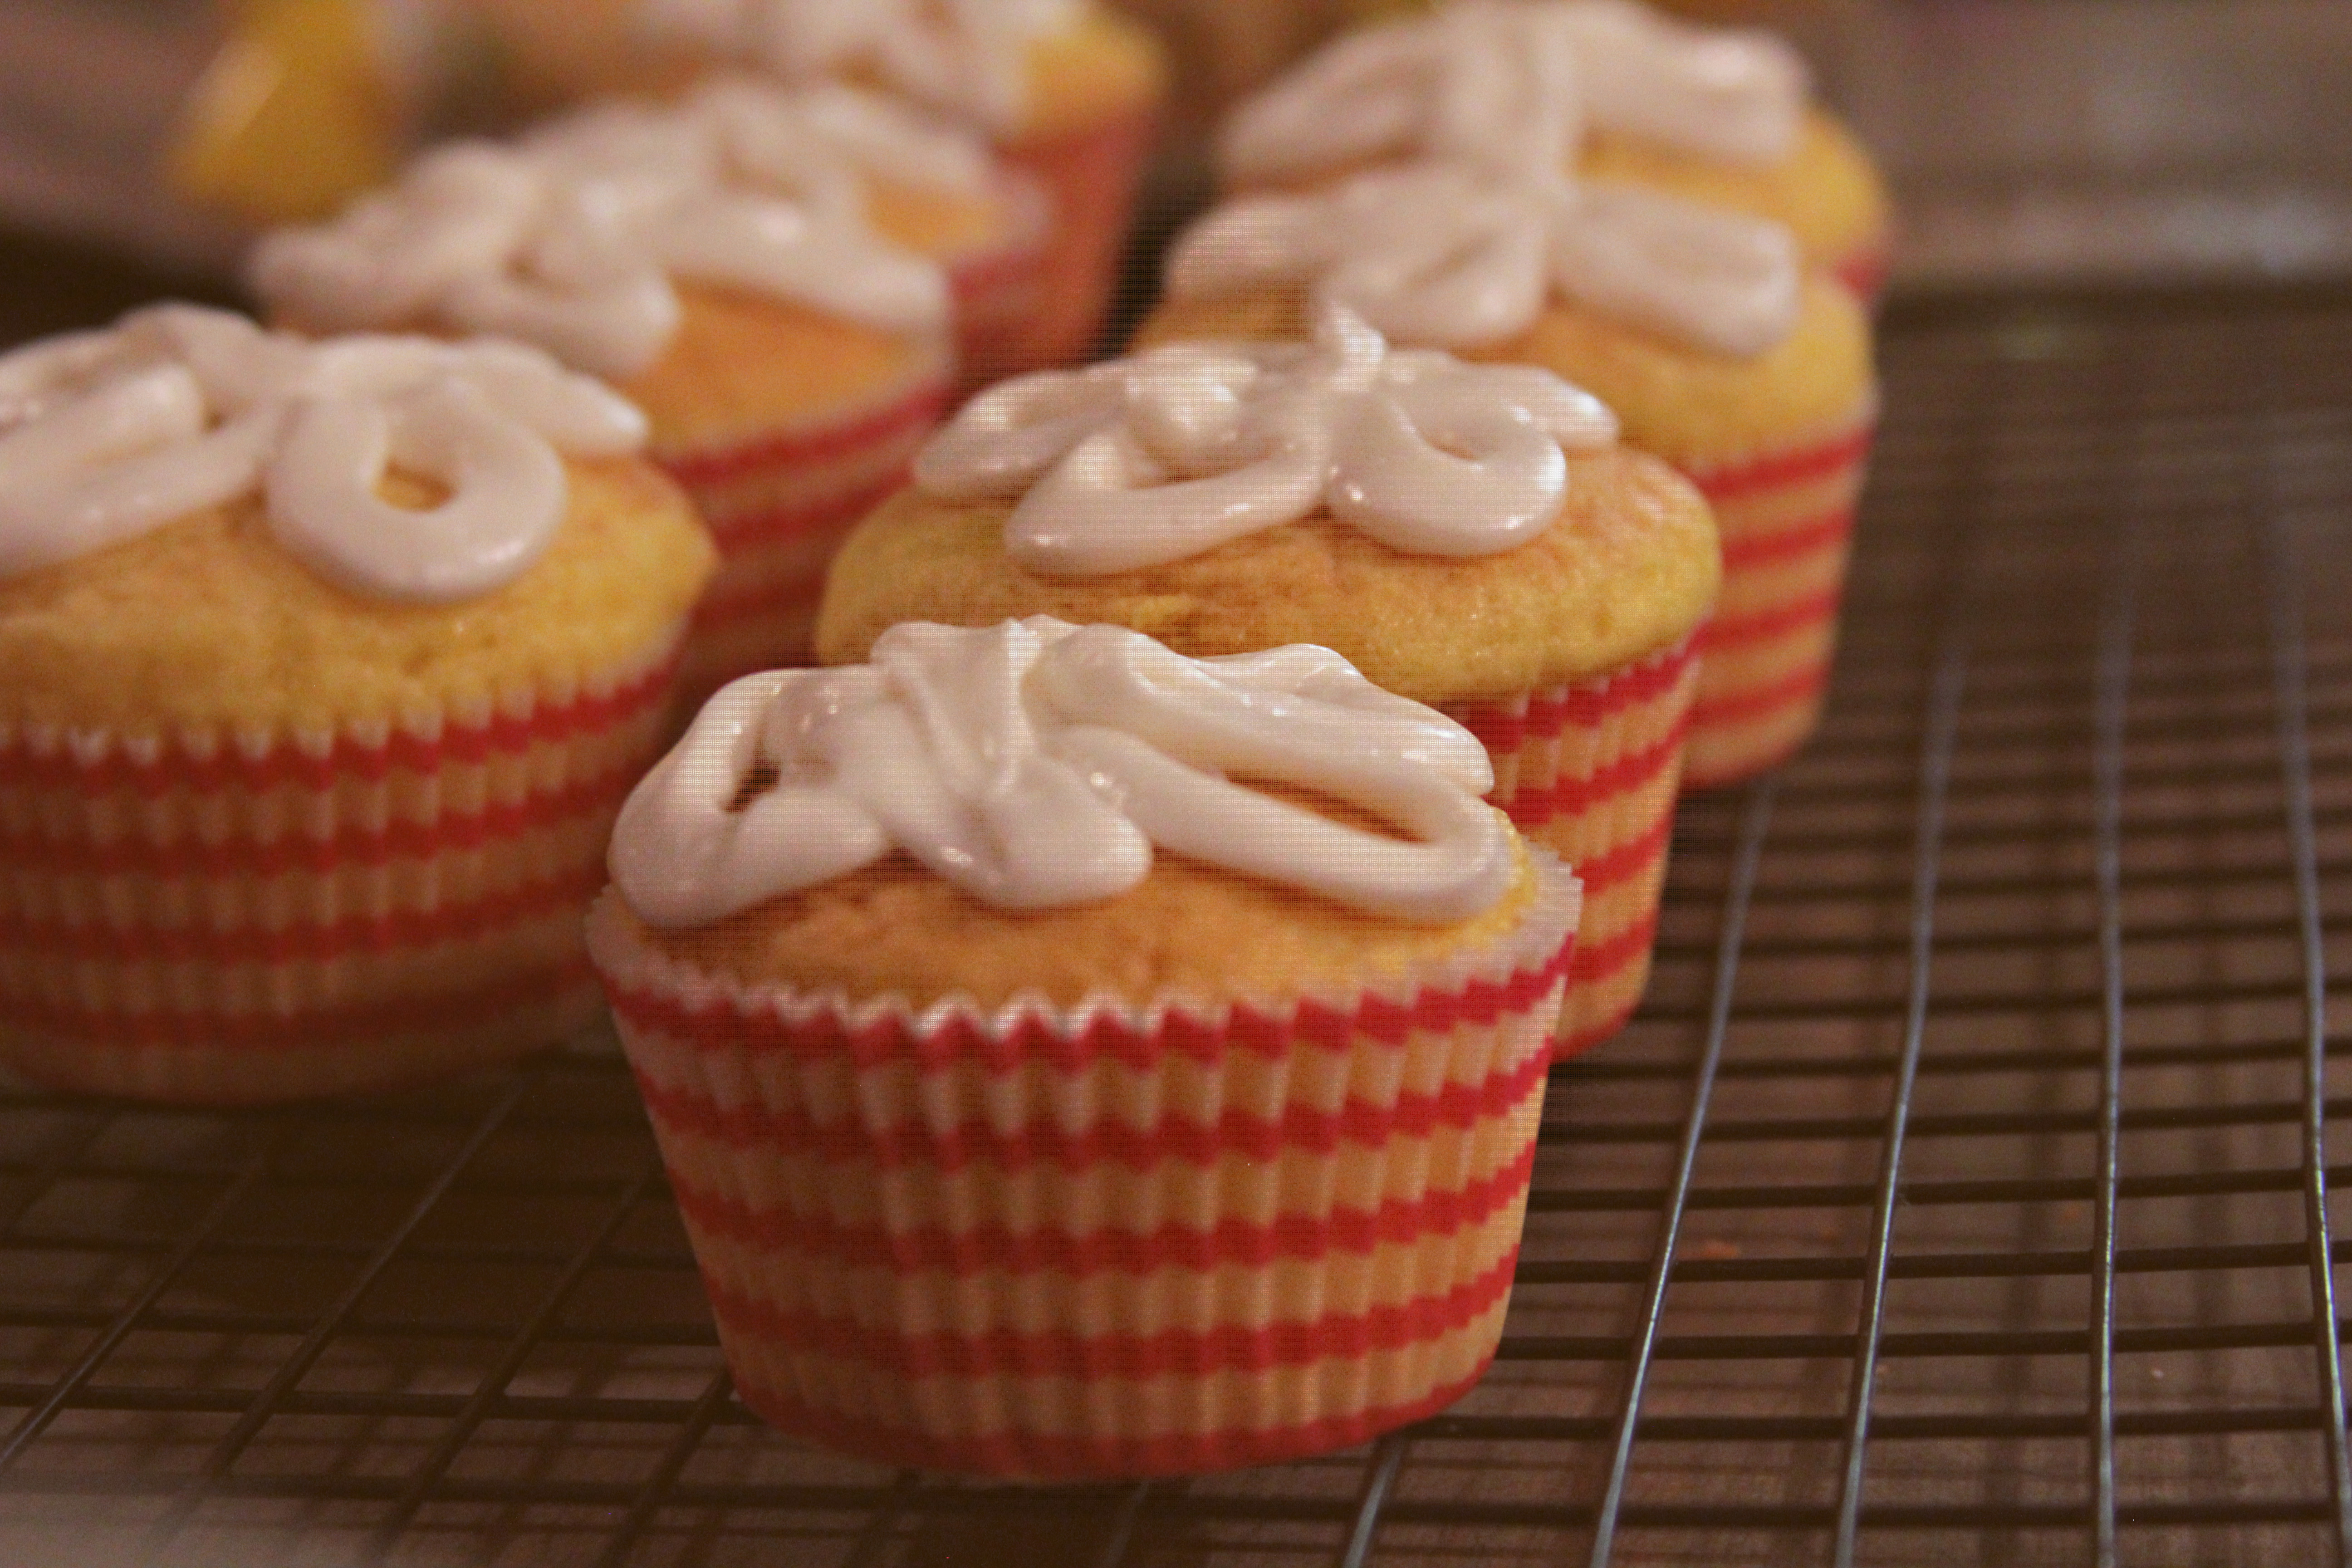
sweet, pattern, food, produce, fresh, cupcake, baking, snack, dessert, cake, close up, pastries, icing, cupcakes, sweetness, depth of field, treat, yummy, baked goods, flavor, buttercream